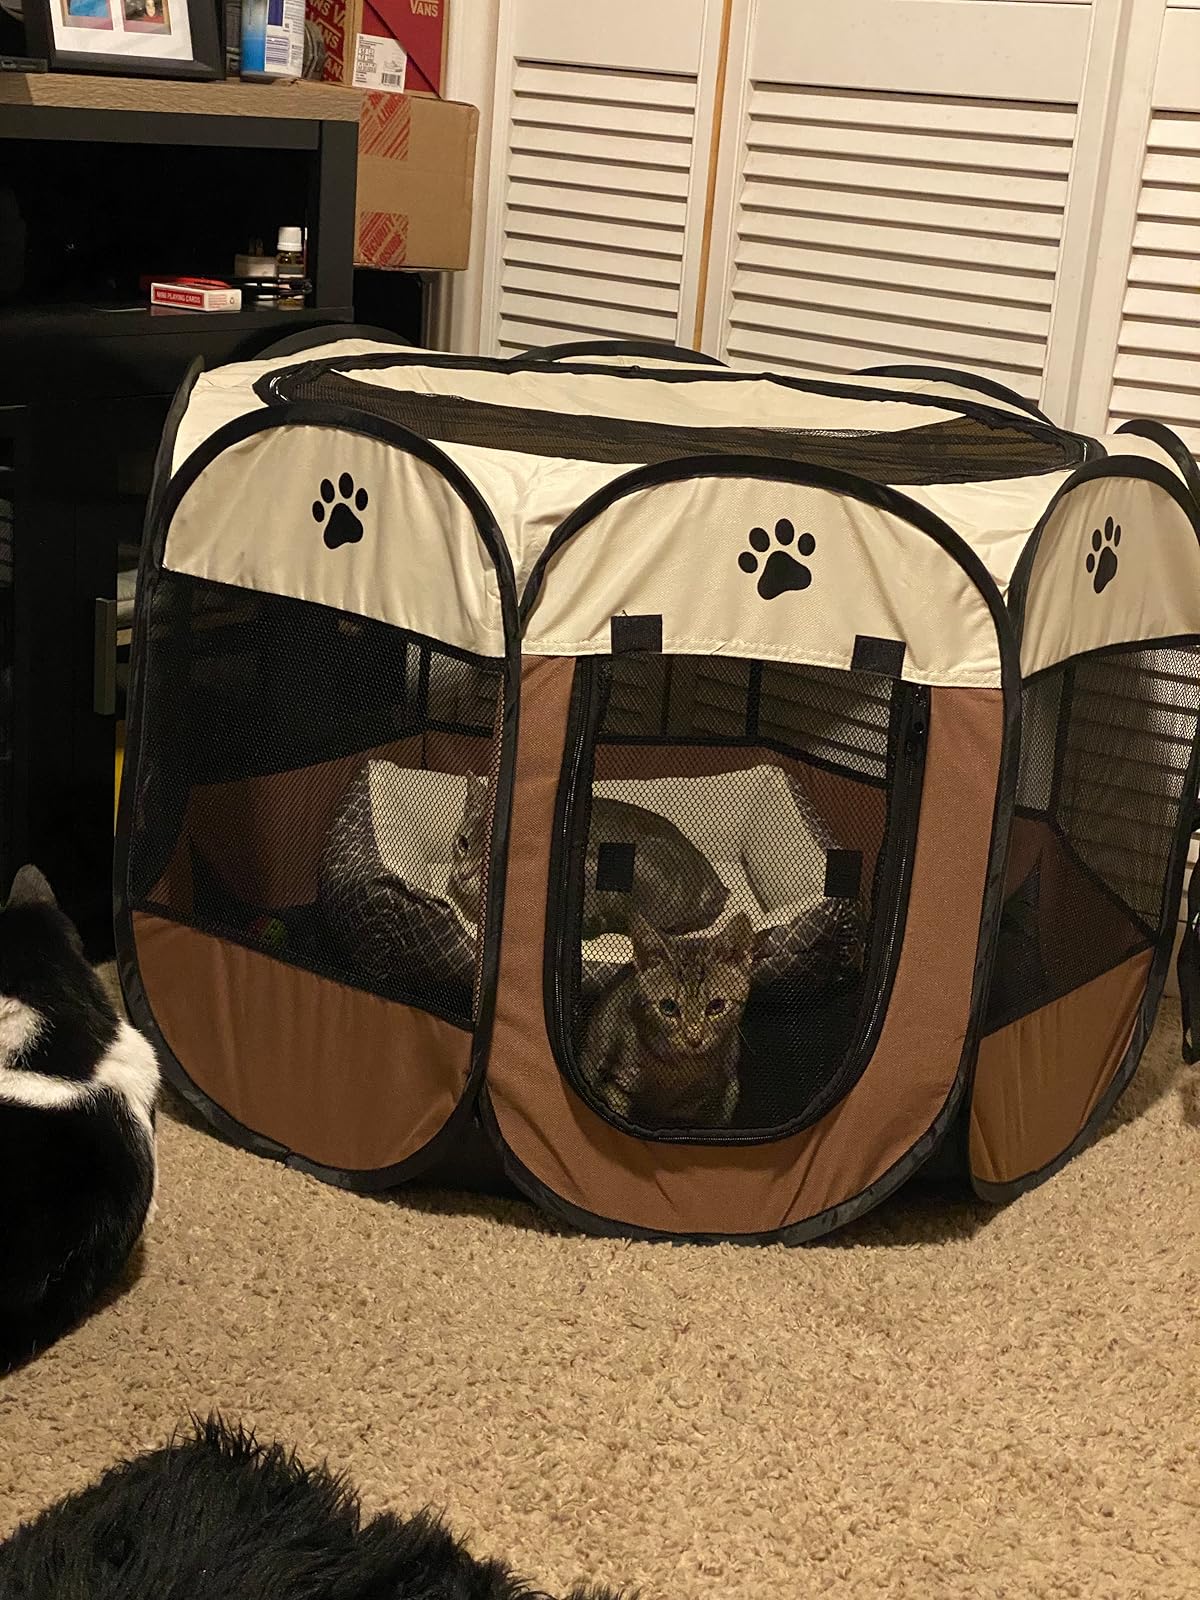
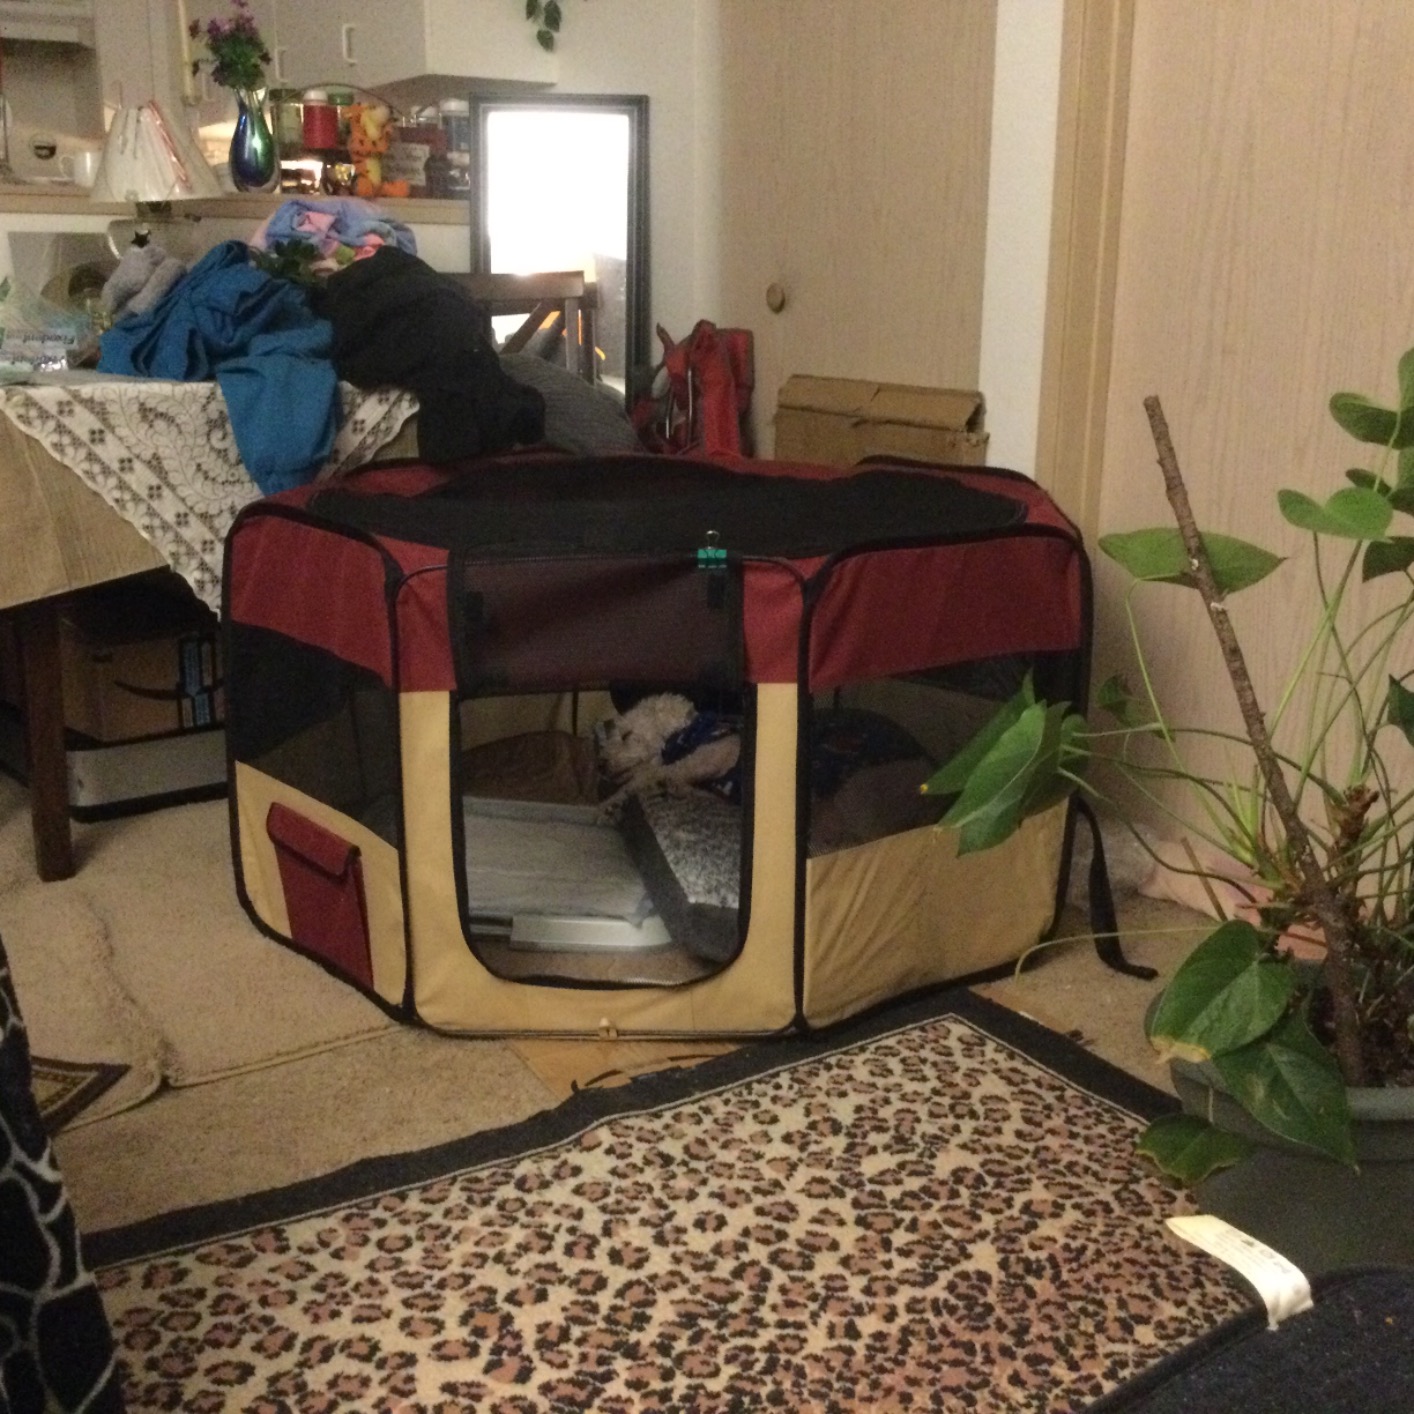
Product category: items_kennel
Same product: no